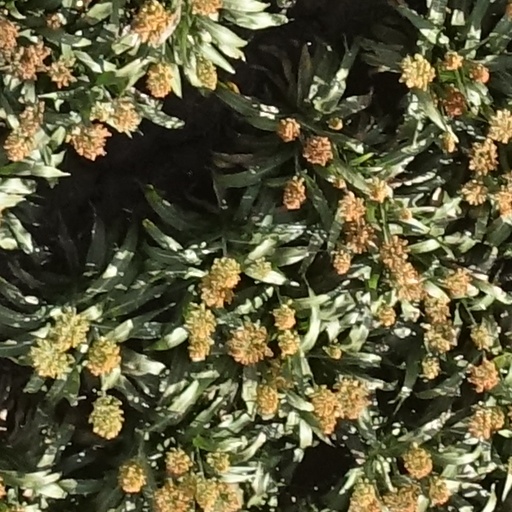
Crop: sorghum